Jacob Brown Grant Deeds

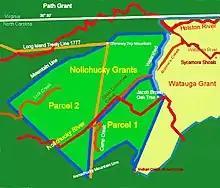
The map depicts the Jacob Brown Grants within the watershed of the Nolichucky river in East Tennessee

A tract of land lying on Nonachuchy River, below the mouth of Big Limestone, on both sides of said river, bounded as follows, joining the rest of said Brown's purchase. Beginning on the south side of said river, below the old fields that lie below the said Limestone, on the north side of Nonachuchy Mountain, at a large rock; thence north 32 deg. West to the mouth of Camp Creek, on the south side of said river; thence across said river; thence north-west to the dividing ridge between Lick Creek and Watauga or Holston; thence up the dividing ridge to the rest of said Brown's land; thence down the main fork of Big Limestone to its mouth; thence crossing the river a straight course to Nonachuchy Mountain; thence down the said mountain to the beginning.